Douglas Park, New South Wales

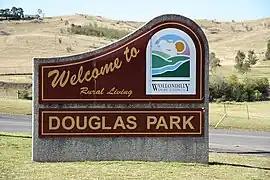

Douglas Park is a town of the Macarthur Region in New South Wales, Australia in Wollondilly Shire. It is near the Hume Highway, the F5 Freeway and on the Main Southern railway line. Its station is served by NSW TrainLink's Southern Highlands Line. It is about 80 km southwest of Sydney. In 2016, Douglas Park had a population of 1,362.